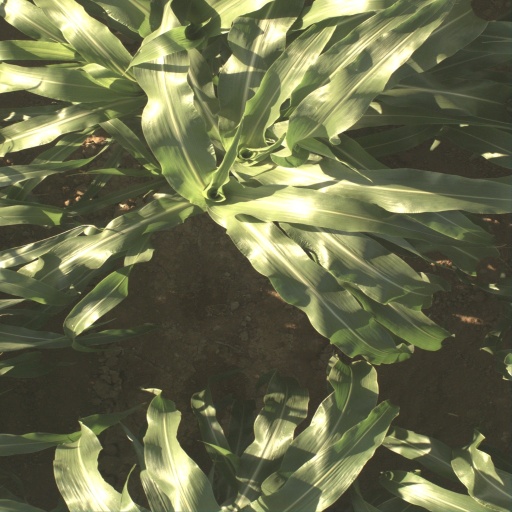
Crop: sorghum